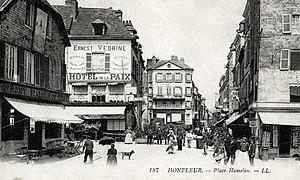
Honfleur, place Hamelin, carte postale ancienne, avant 1914
Jean-Paul Faivre est un historien, spécialiste de l'océan Pacifique et de l'océan Indien aux époques pré-coloniale et coloniale, ainsi que des voyages maritimes. Collaborateur régulier du Journal de la Société des océanistes, de la Revue française d'histoire d'outre-mer, et du Bulletin de la Société d'histoire moderne.